Taxis of Morocco

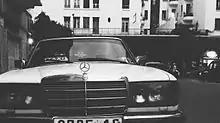
Mercedes Grand Taxi in Casablanca's Centre Ville

Moroccan cities have dedicated taxis for transport inside the city limits. Although some of the largest cities operate city buslines most people prefer to use a "petit taxi" for point-to-point transport within city limits.